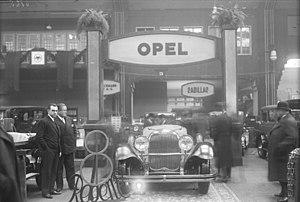
Un salon automobile est une exposition organisée de façon périodique, en un même lieu et dans une période limitée de temps, d'industriels et artisans de l'industrie automobile pour présenter leurs productions aux médias, au grand public et aux professionnels.